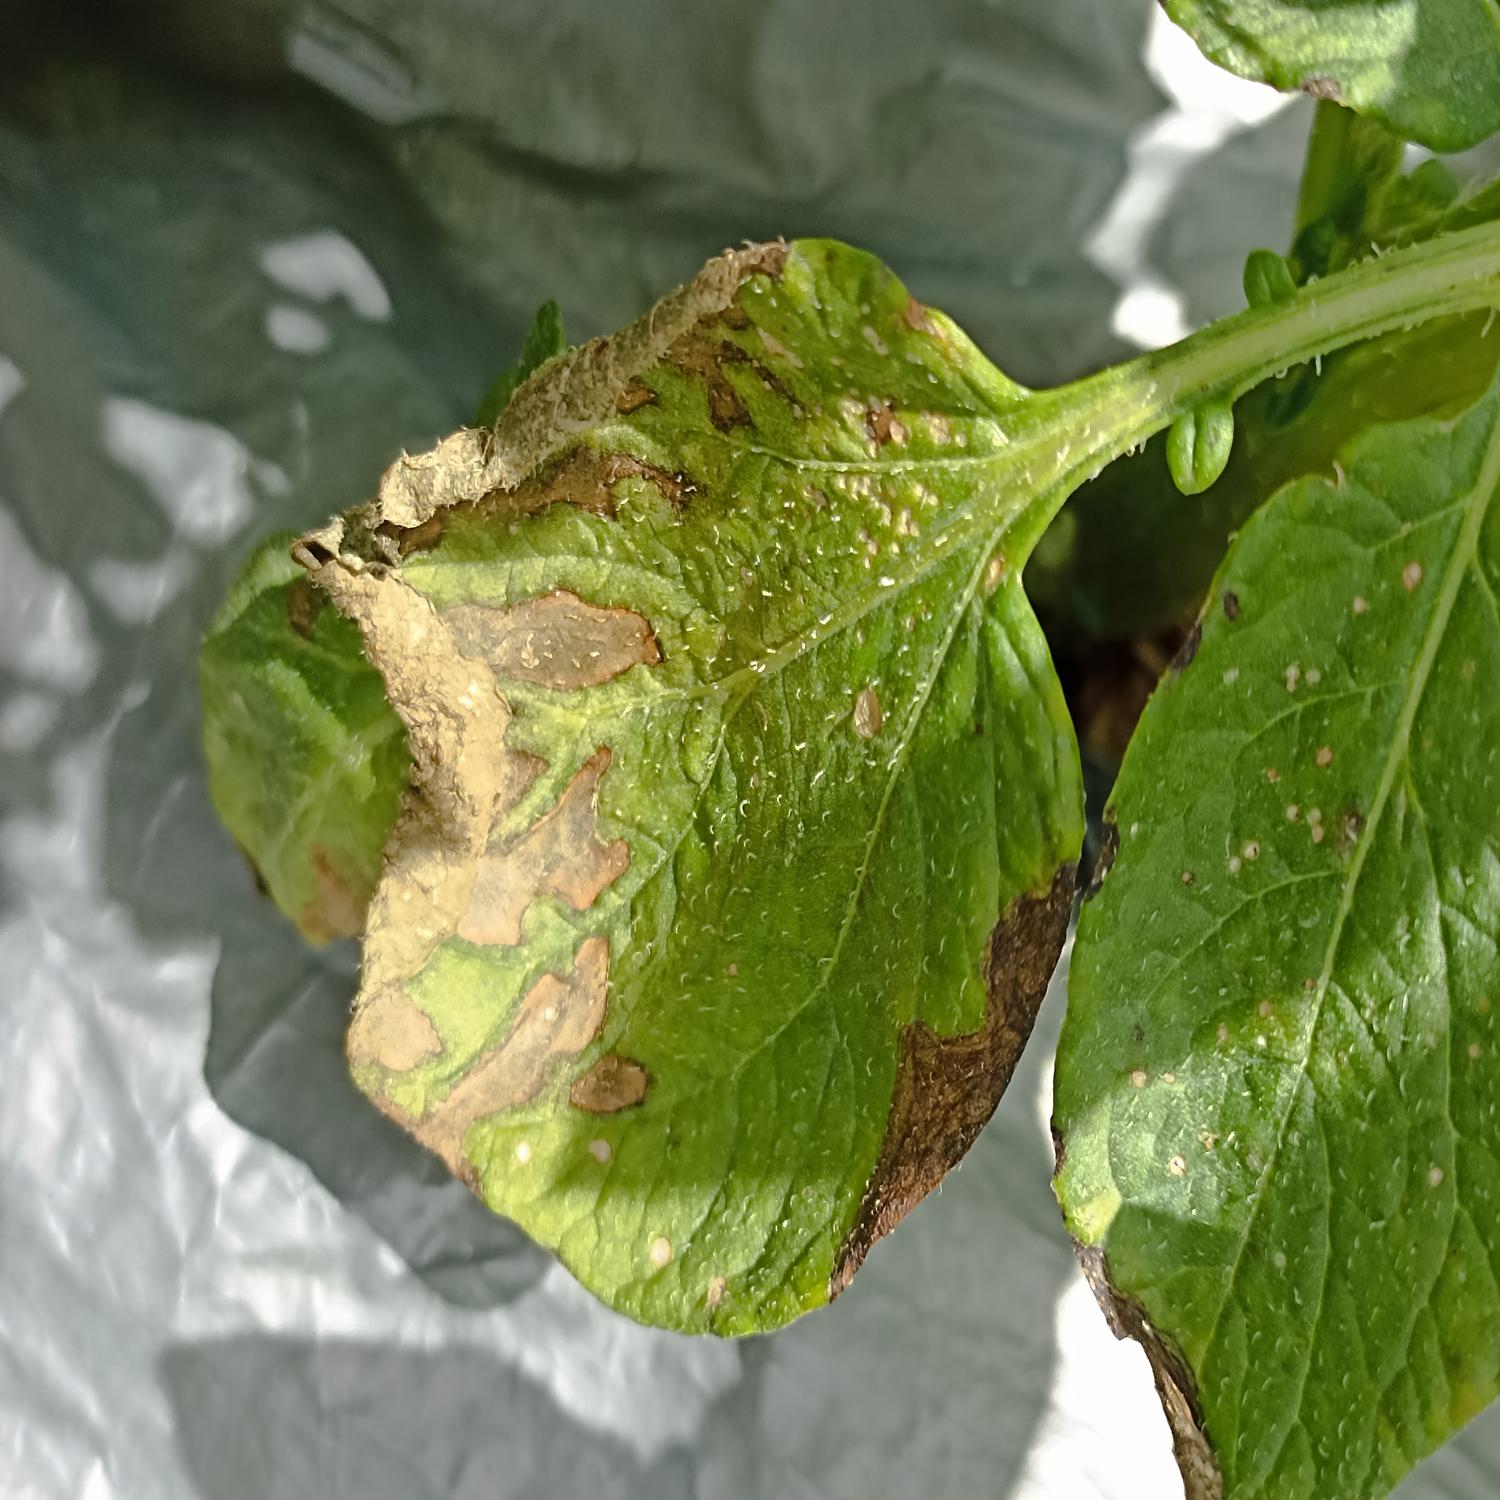
Label: Phytopthora